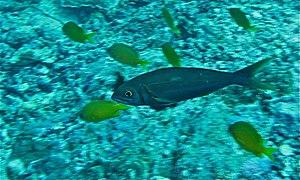
Aphareus furca est une espèce de poissons perciformes.